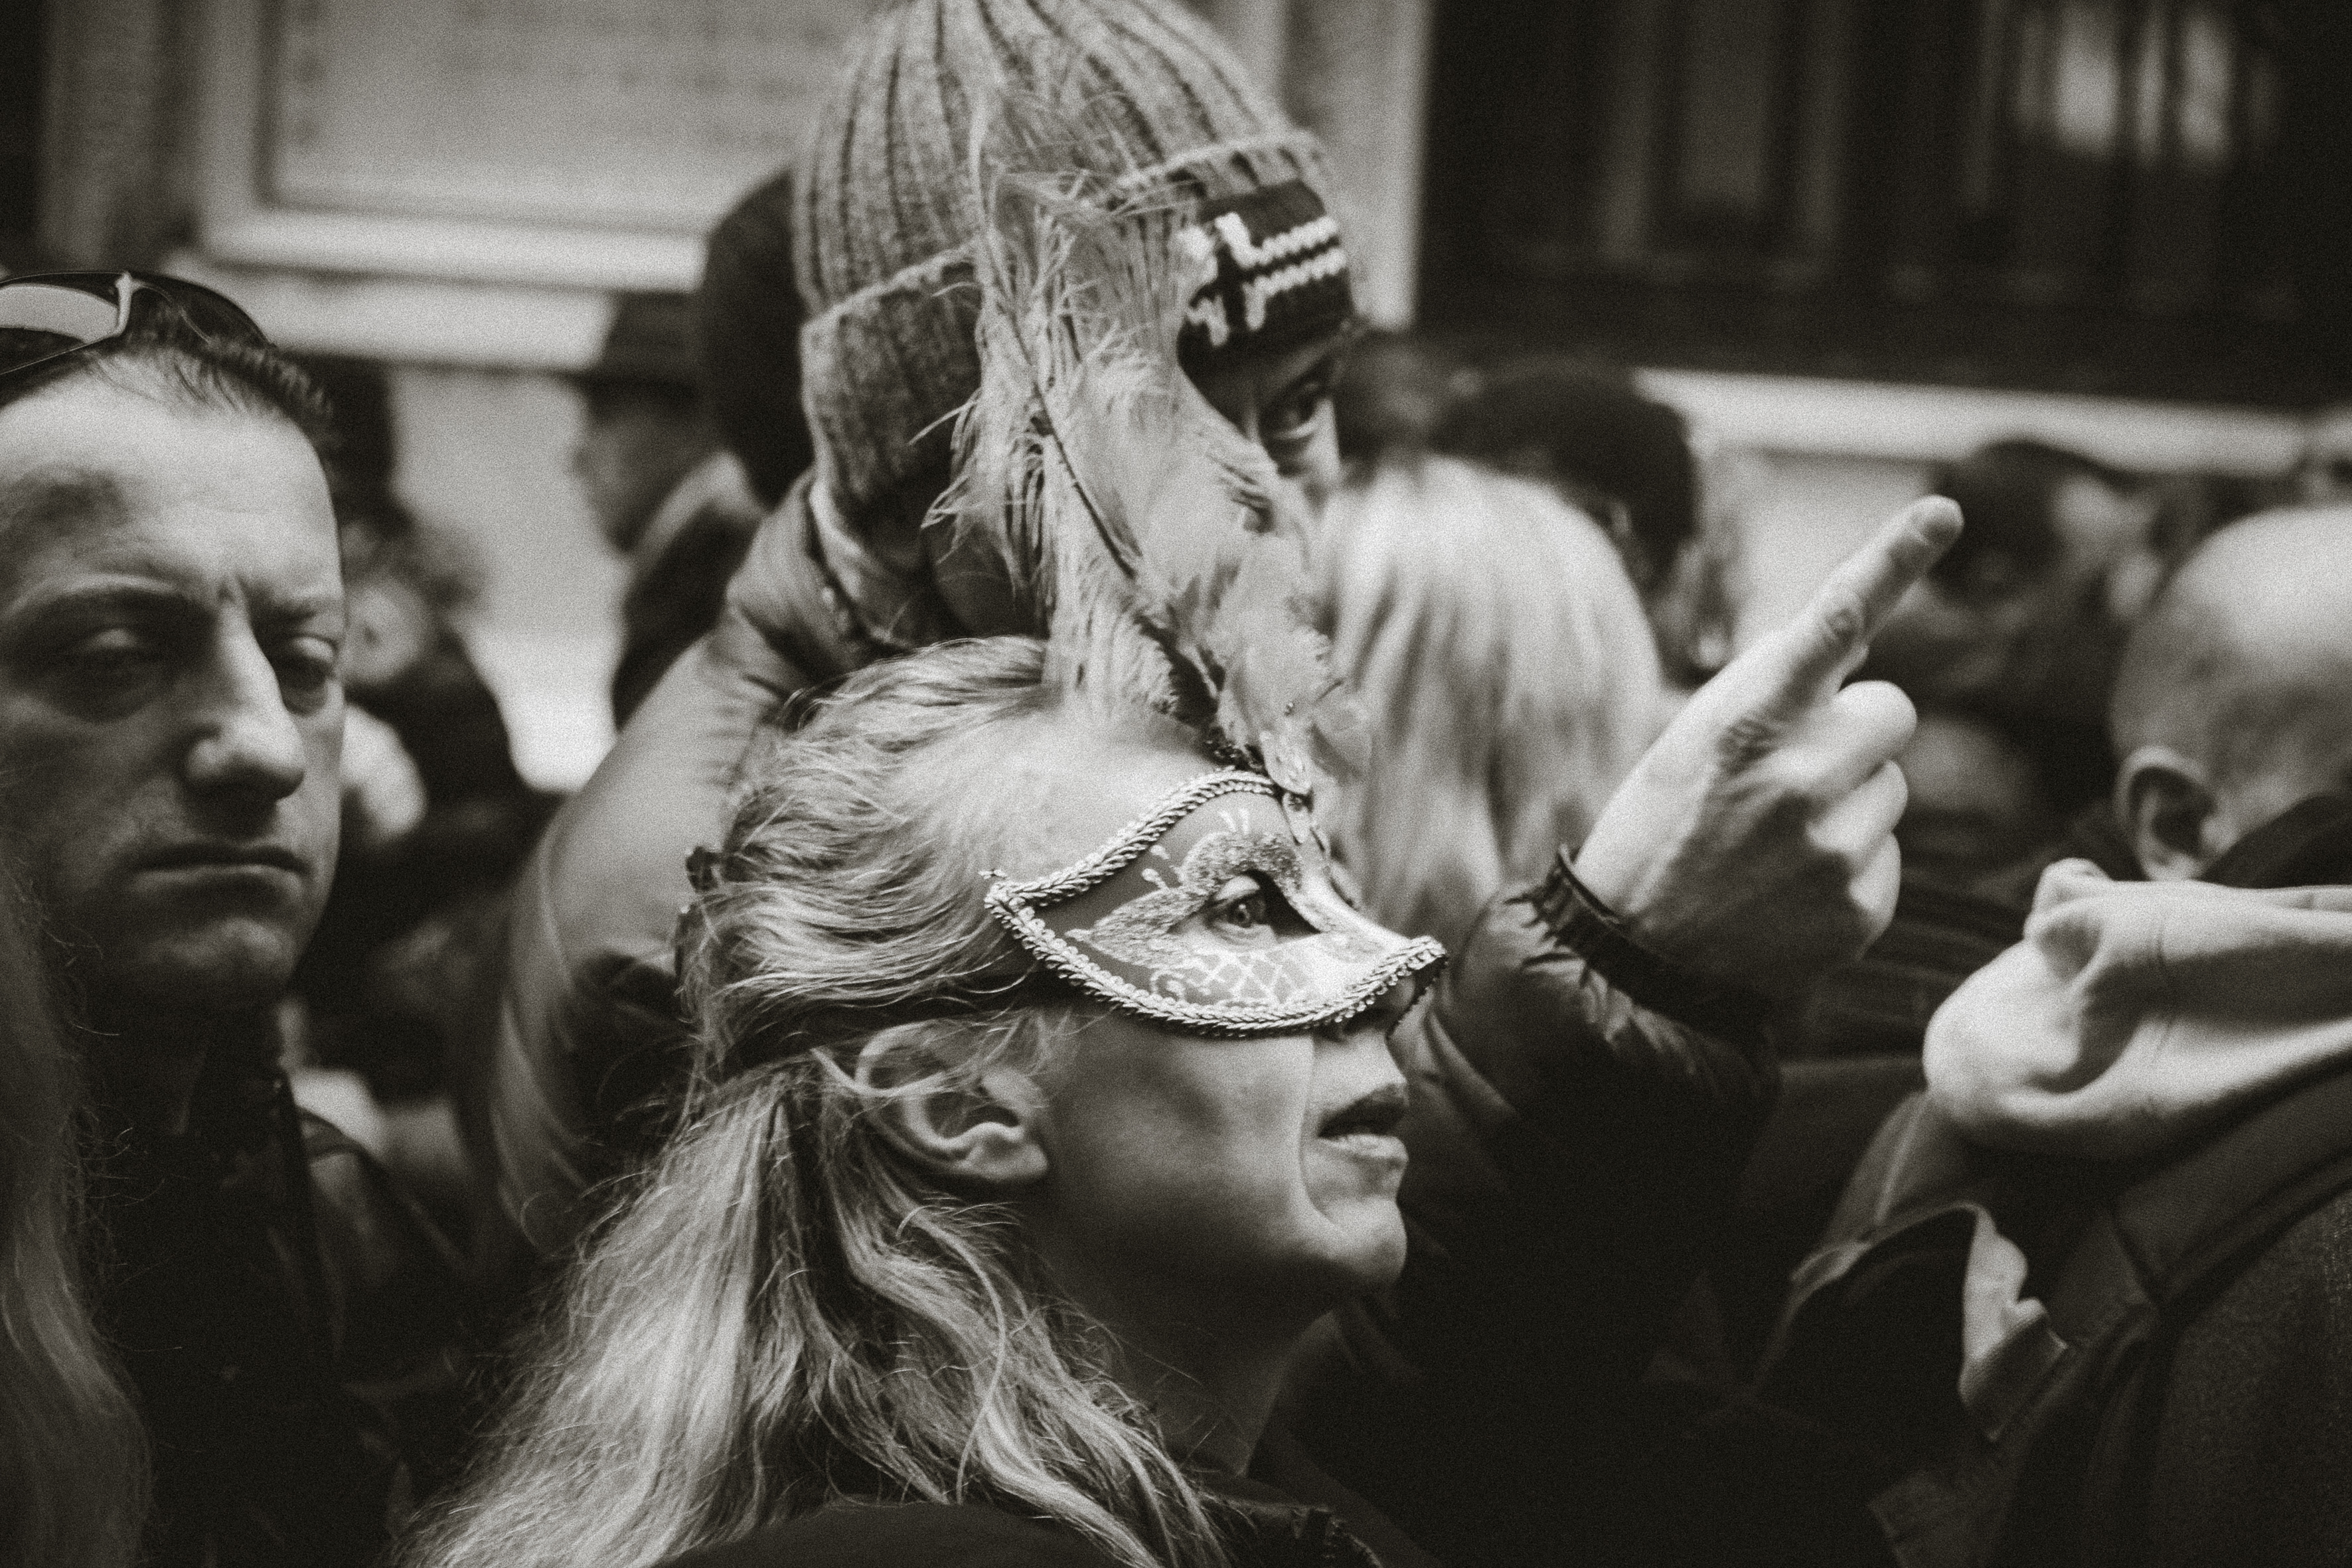
person, black and white, people, street, urban, crowd, travel, fujifilm, italy, monochrome, bw, 2016, blackandwhite, blackwhite, cool image, ngc, photograph, venezia, veneto, it, fuji, fujixt1, fujix, noireblanc, carnevale, italyvenezia, carnevale2016, monochrome photography